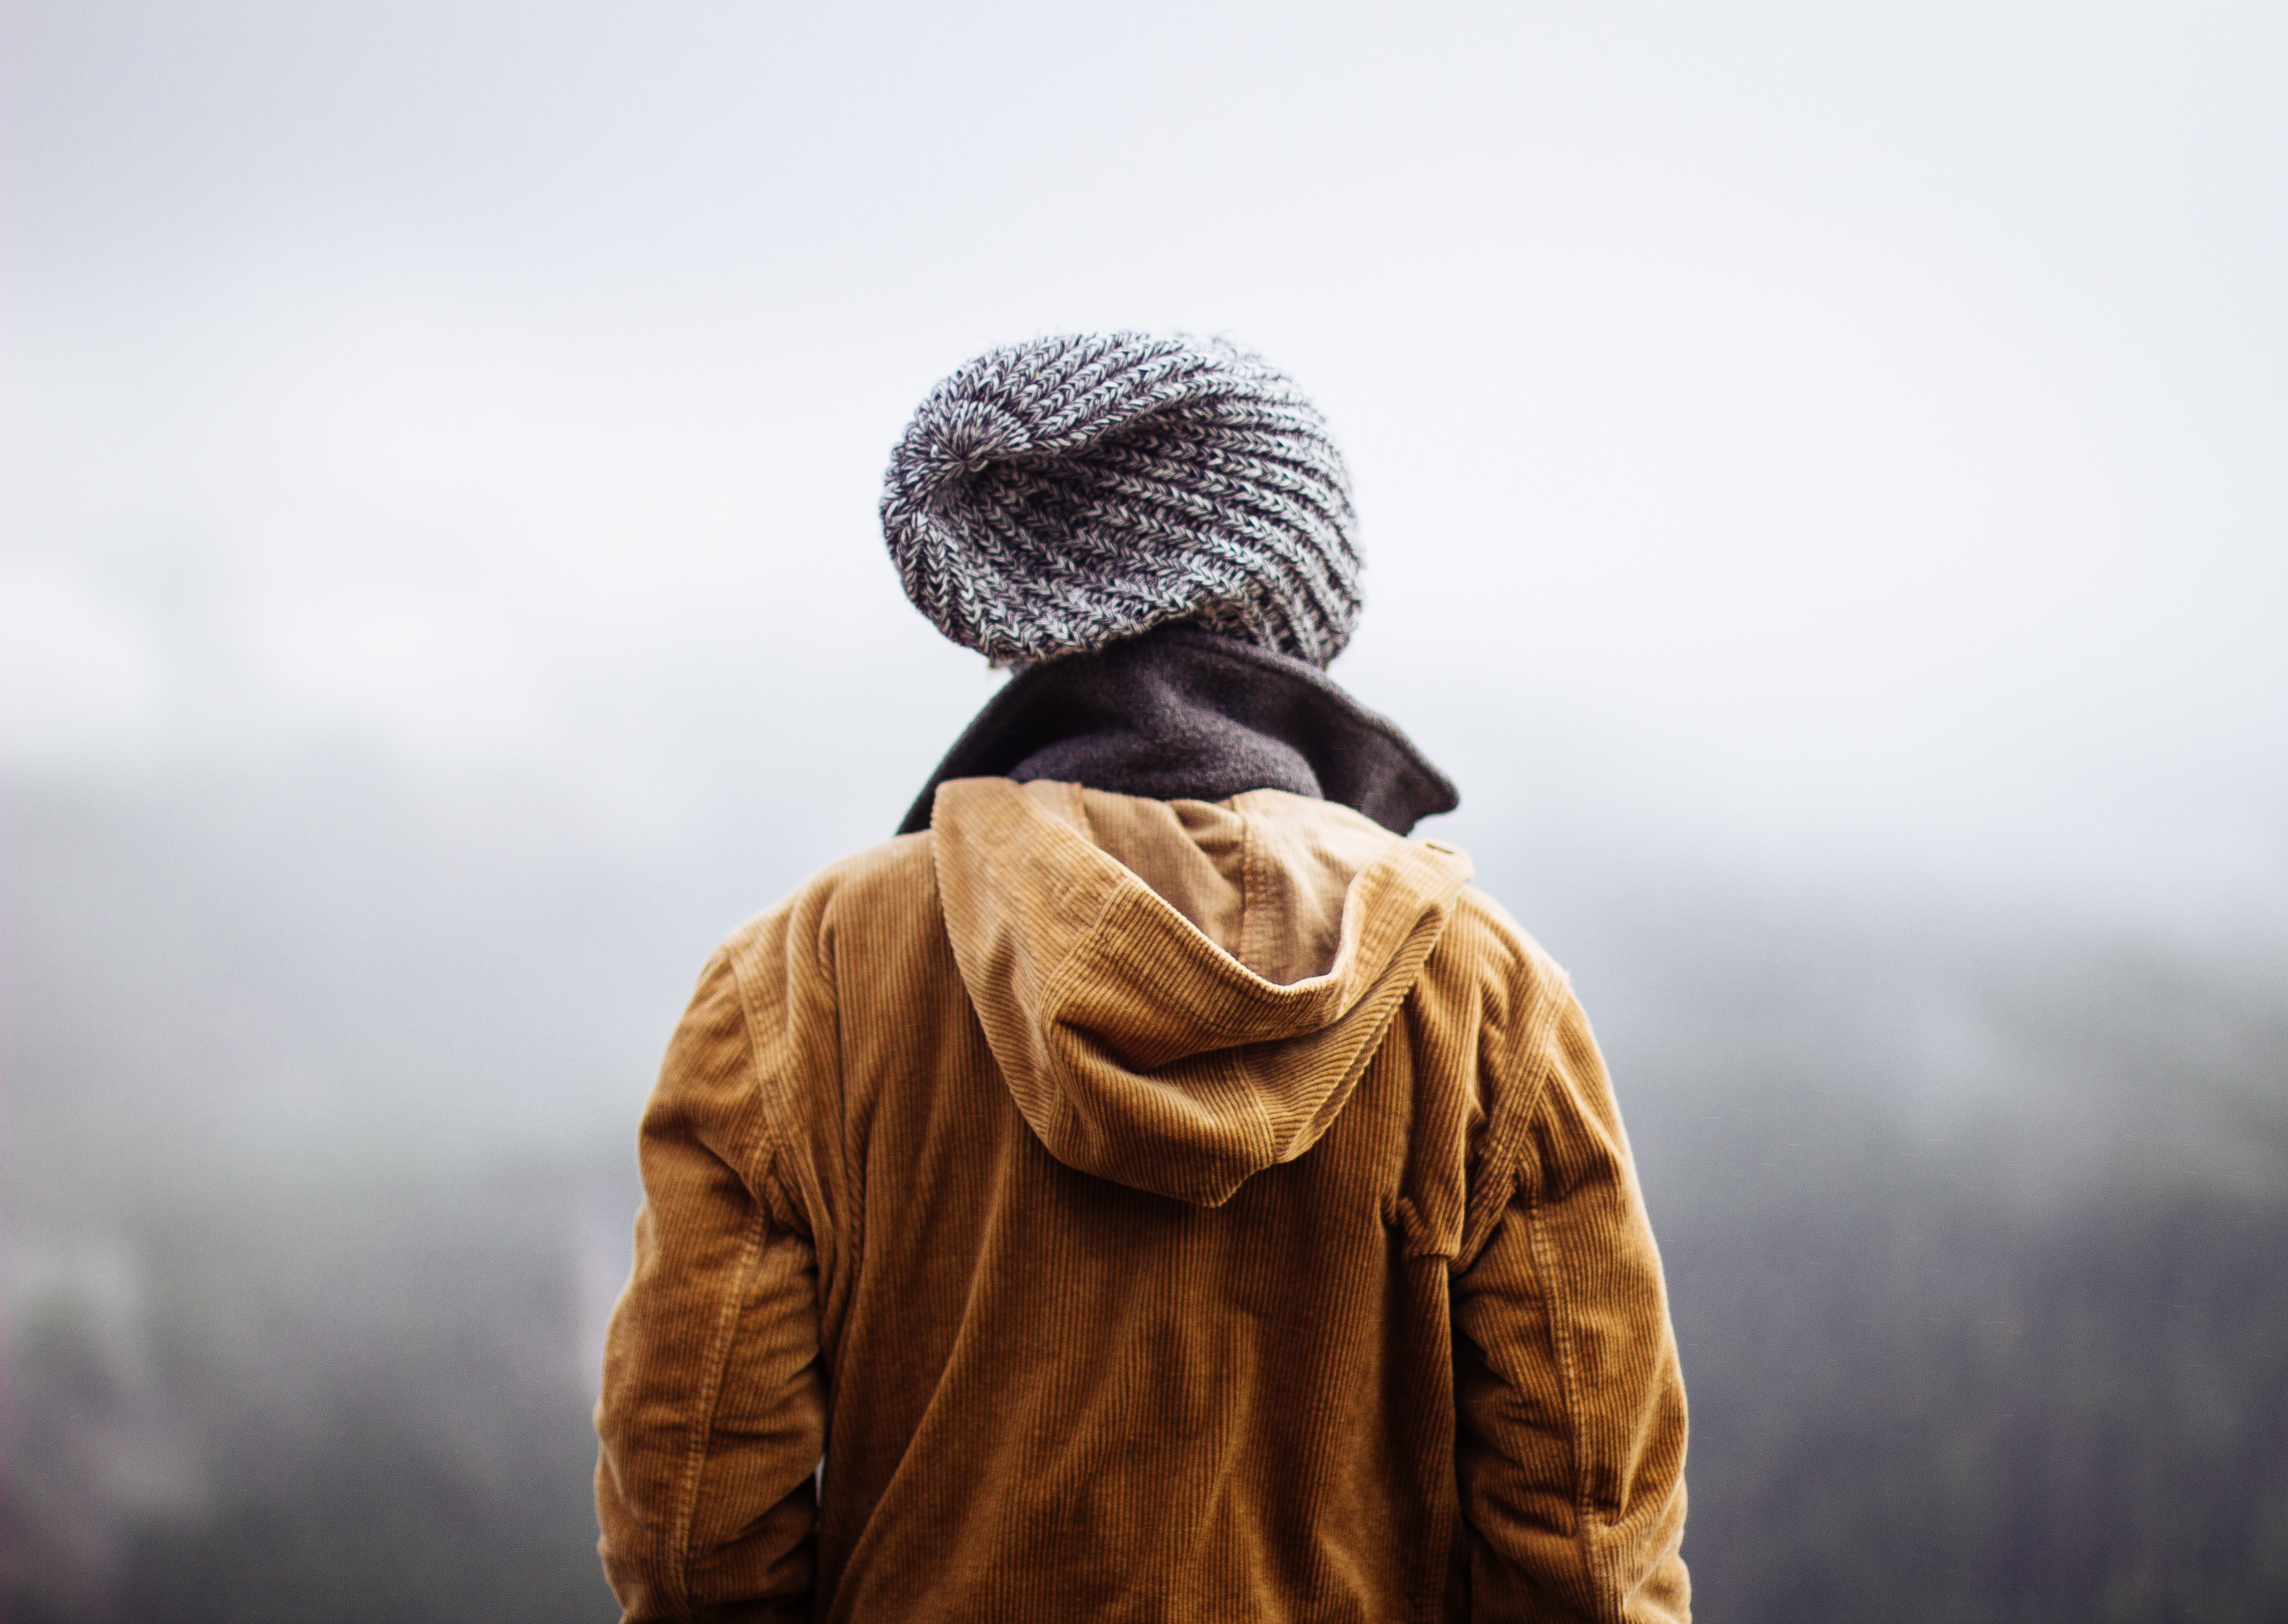
man, person, winter, photography, guy, statue, spring, weather, hat, fashion, jacket, cap, head, photograph, outfit, clothes, casual, facial hair